Jocelyn Moorhouse

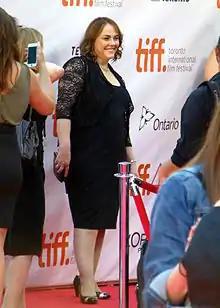
Moorhouse at the premiere of "The Dressmaker" at TIFF, September 2015

Jocelyn Denise Moorhouse (born 1960 or 1961) is an Australian screenwriter and film director. She is best known for directing films "Proof", "How to Make an American Quilt", "A Thousand Acres" and "The Dressmaker".